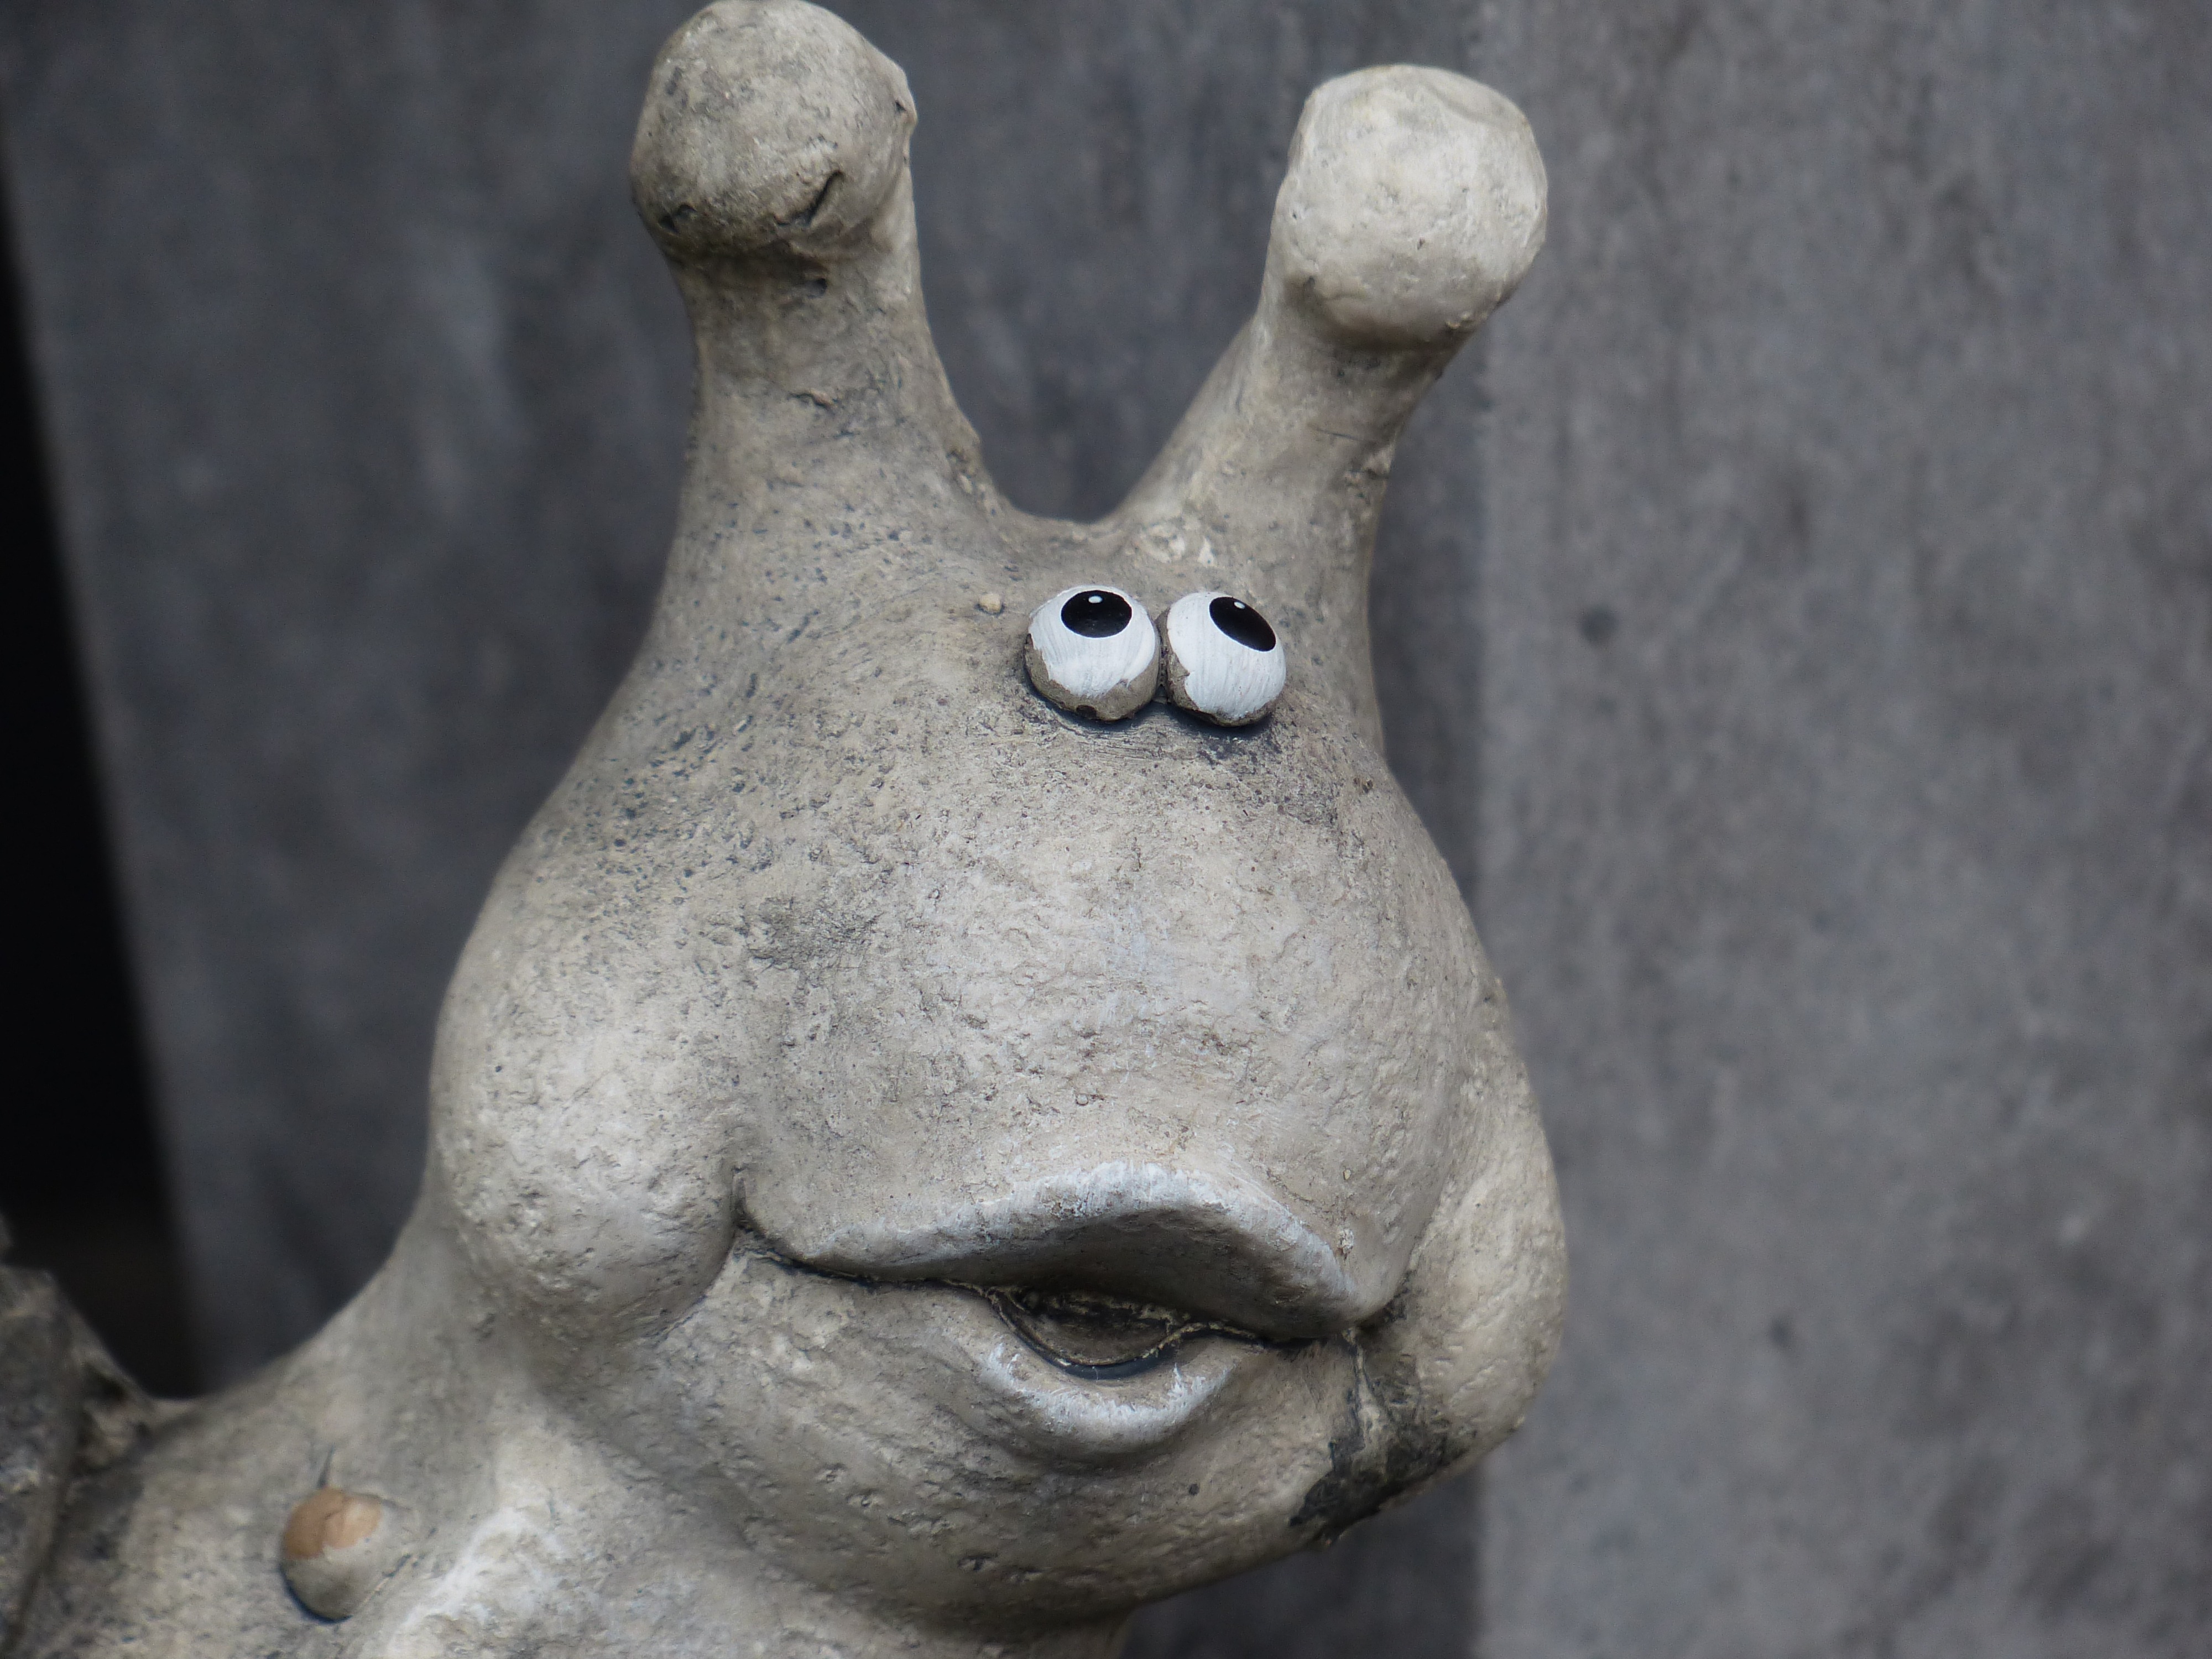
animal, monument, statue, mouth, close up, gargoyle, sculpture, eyes, art, snail, head, funny, carving, stone figure, probe, mimic